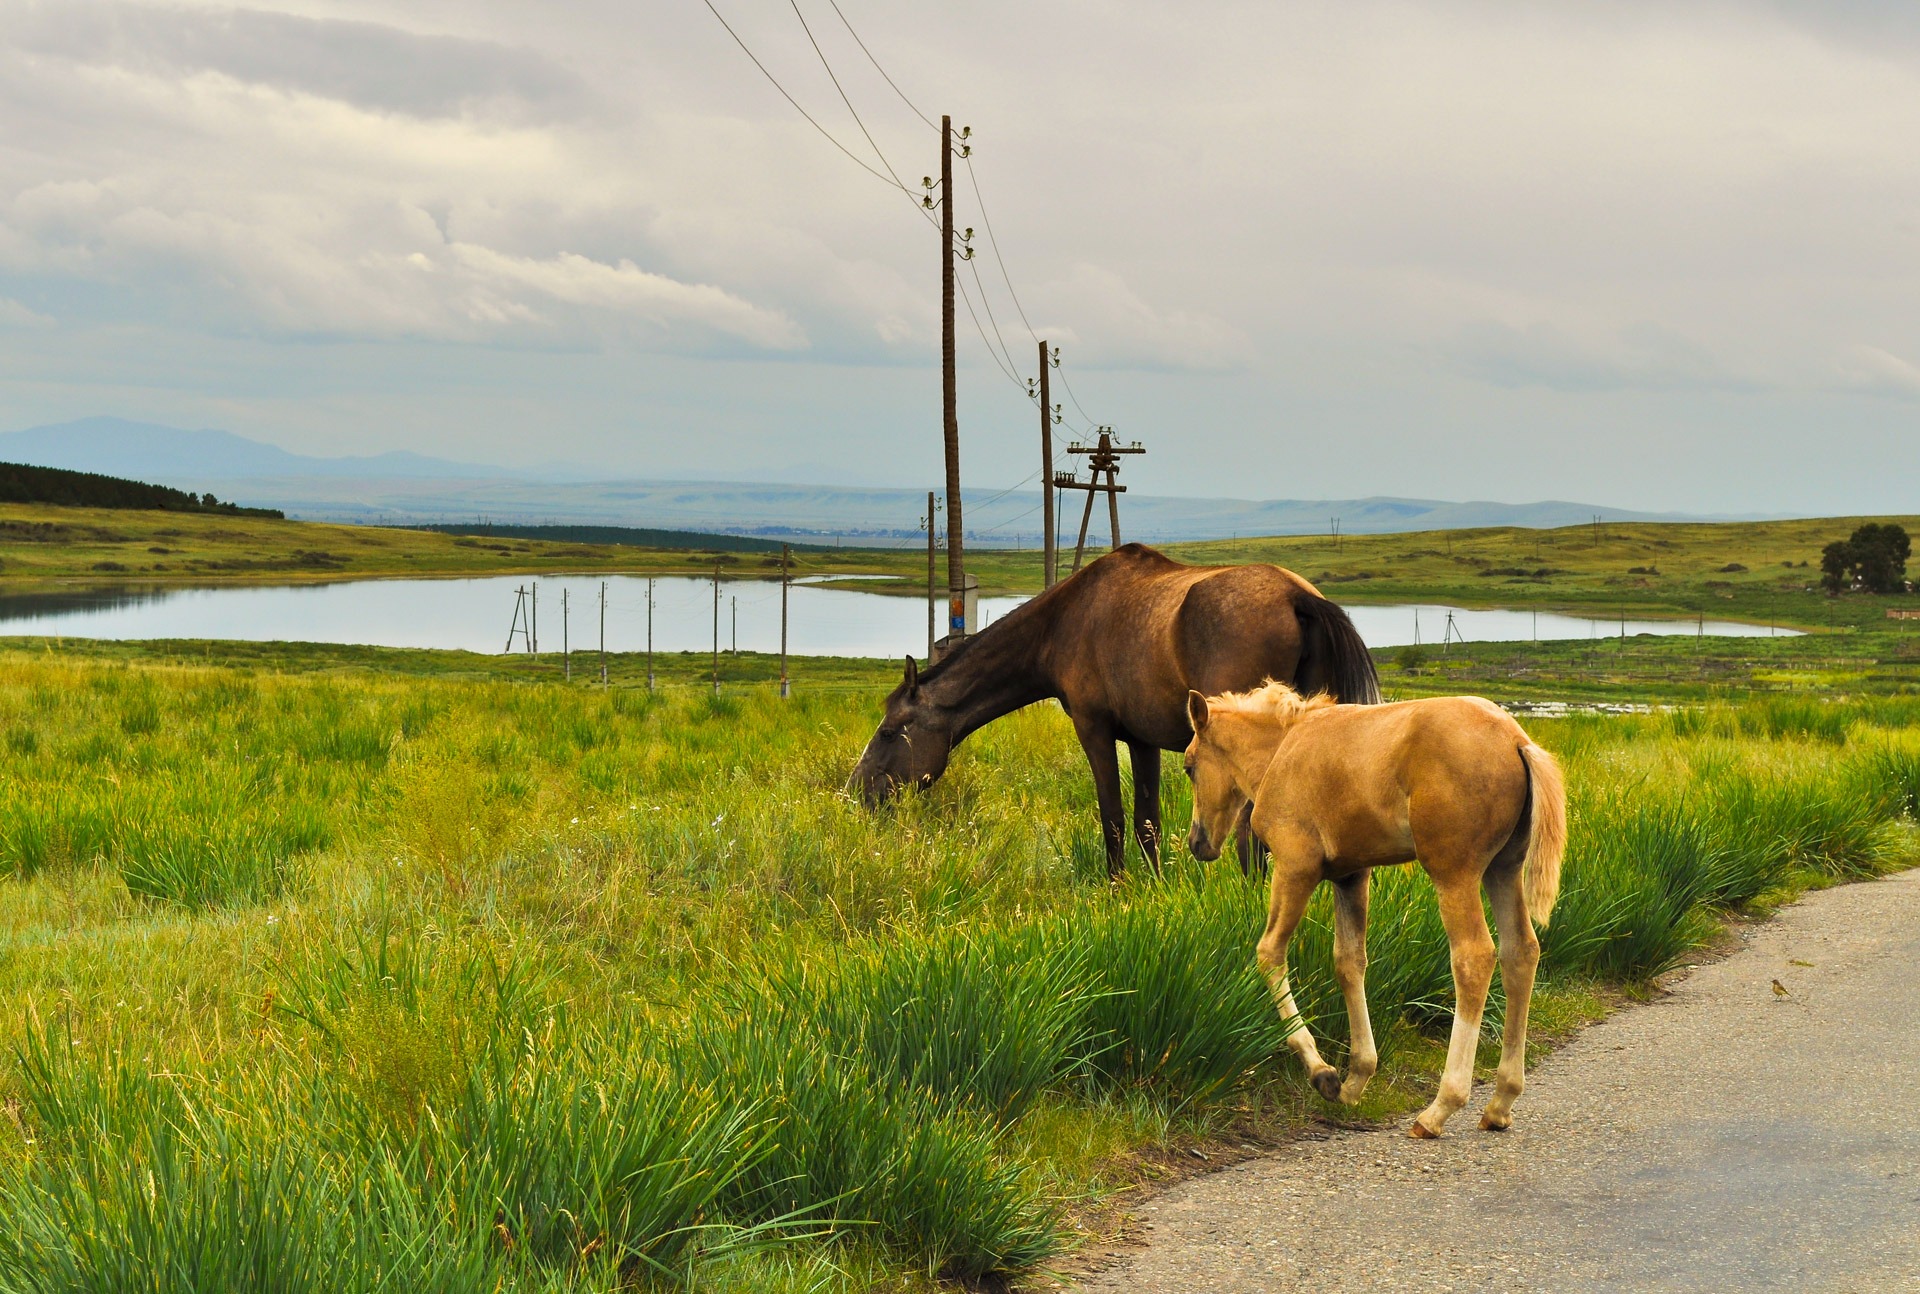
landscape, nature, grass, outdoor, sky, farm, meadow, prairie, wild, rural, pasture, grazing, livestock, ranch, horse, mammal, stallion, farmland, horses, grassland, animals, mare, habitat, domestic animals, ecosystem, steppe, rural area, horse like mammal